Kateryna Dolzhykova

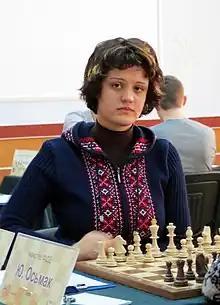
Kateryna Dolzhykova, 2015

Kateryna Oleksandrivna Dolzhykova (born September 25, 1988, in Kyiv) is a Ukrainian chess player (representing Germany since 2023) holding the title Woman International Master (WIM).